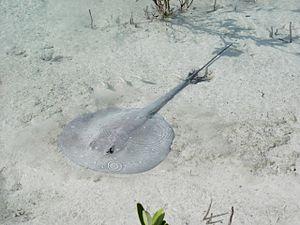
Himantura est un genre de raies que l'on rencontre principalement en Asie, et vivant en eaux douces ou salées.